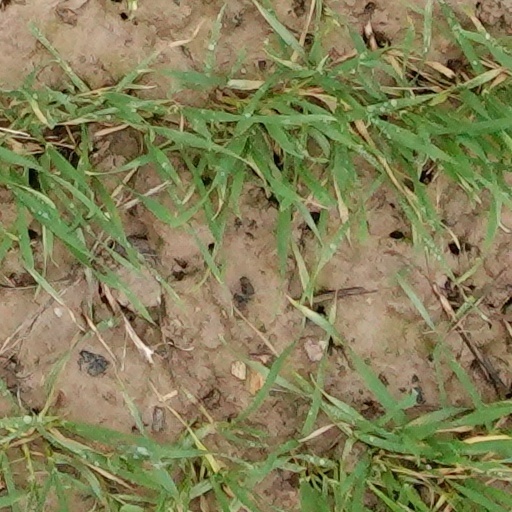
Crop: wheat